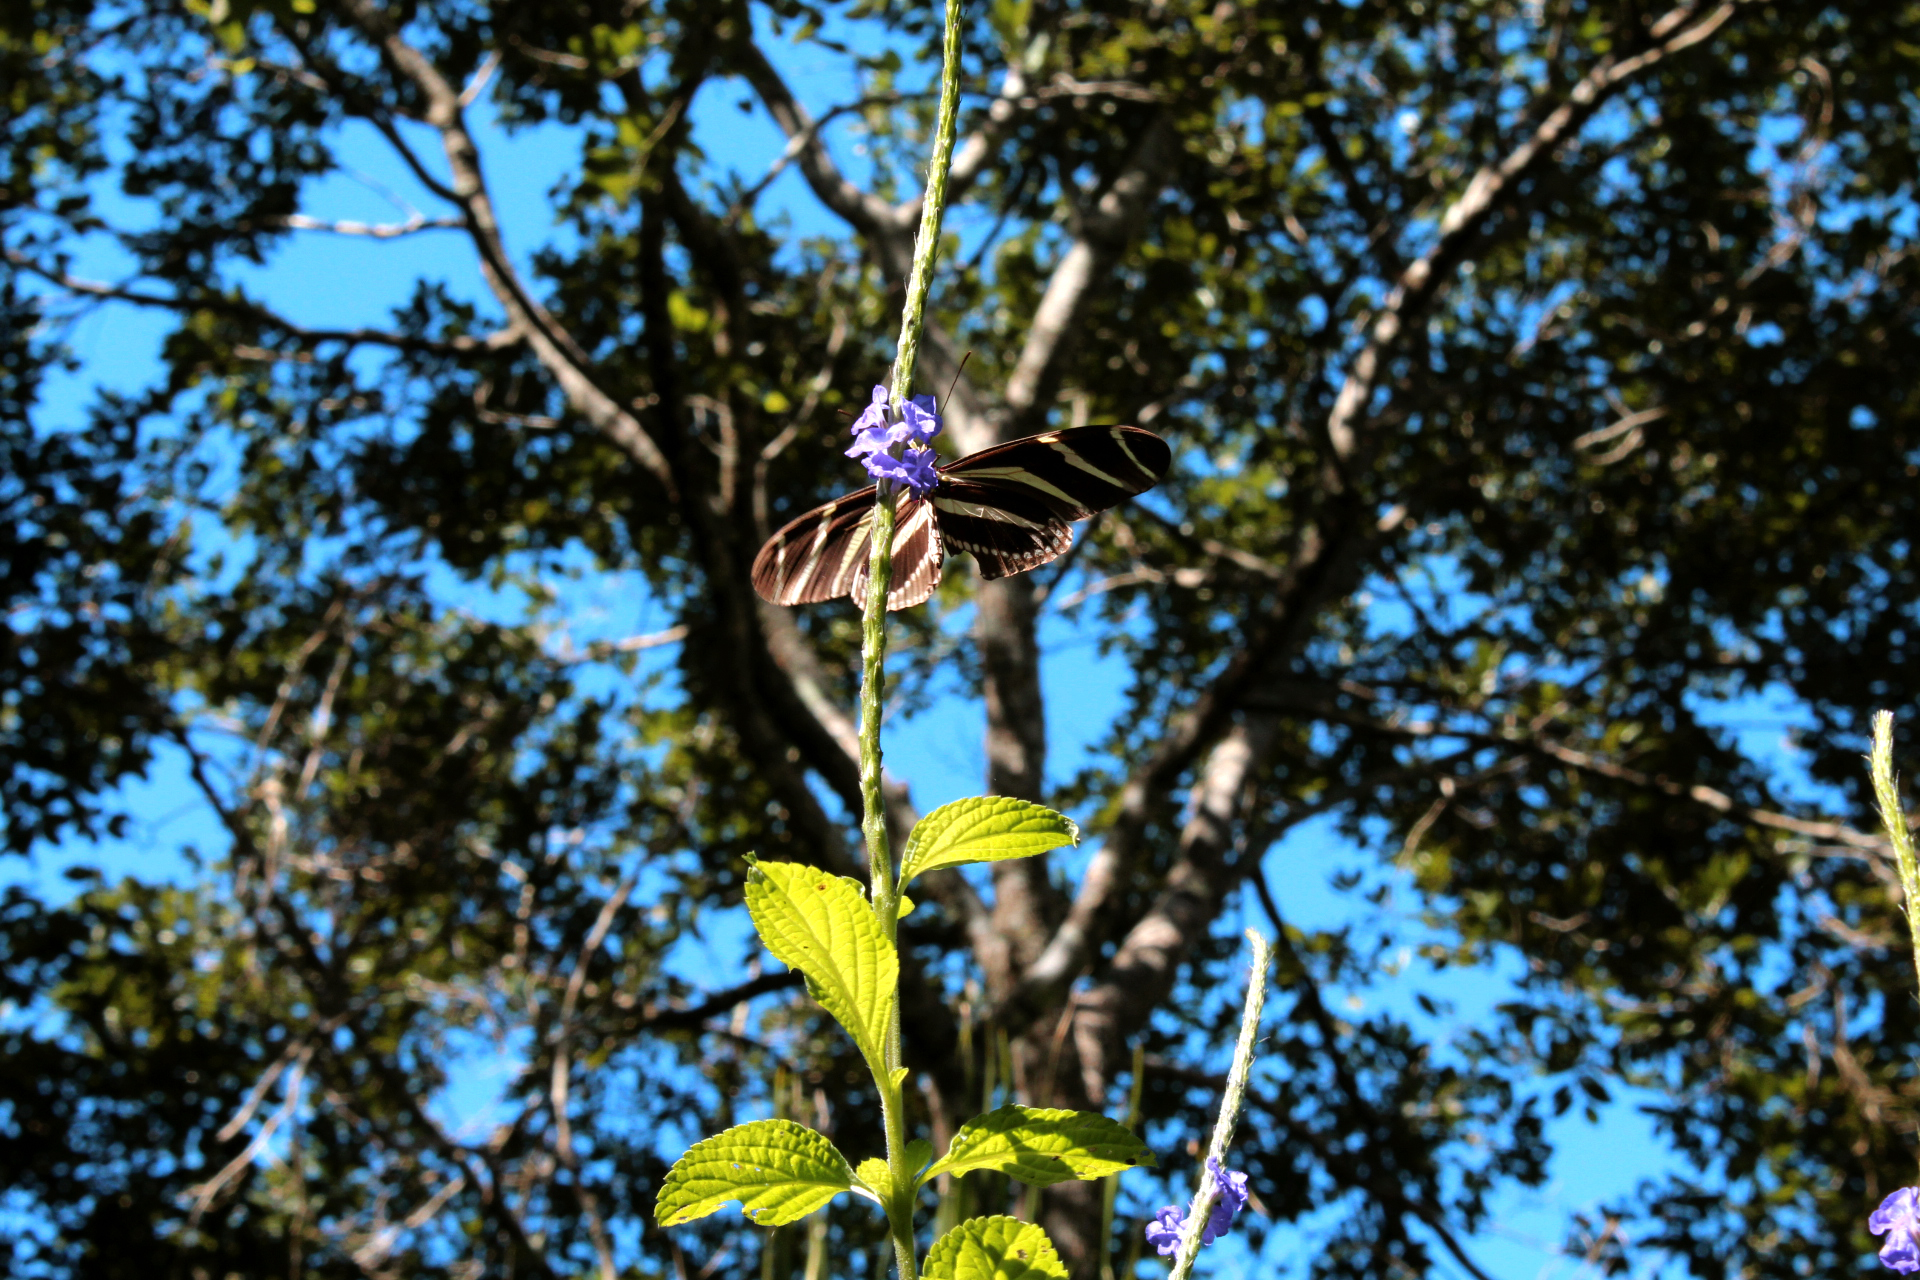
butterfly, nature, outside, tree, flora, branch, plant, leaf, woody plant, spring, sky, twig, flower, deciduous, forest